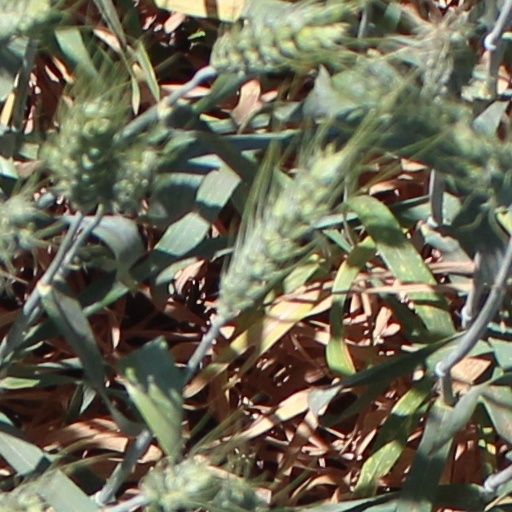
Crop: wheat